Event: Nepal Earthquake
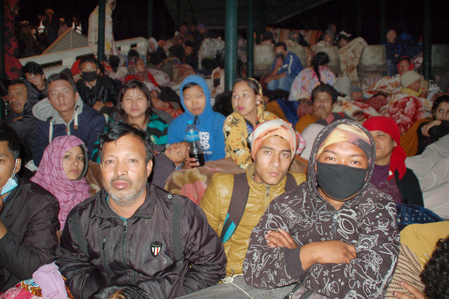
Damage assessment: no_damage